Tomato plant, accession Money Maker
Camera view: bottom (45 deg); turntable rotation: 60 degrees
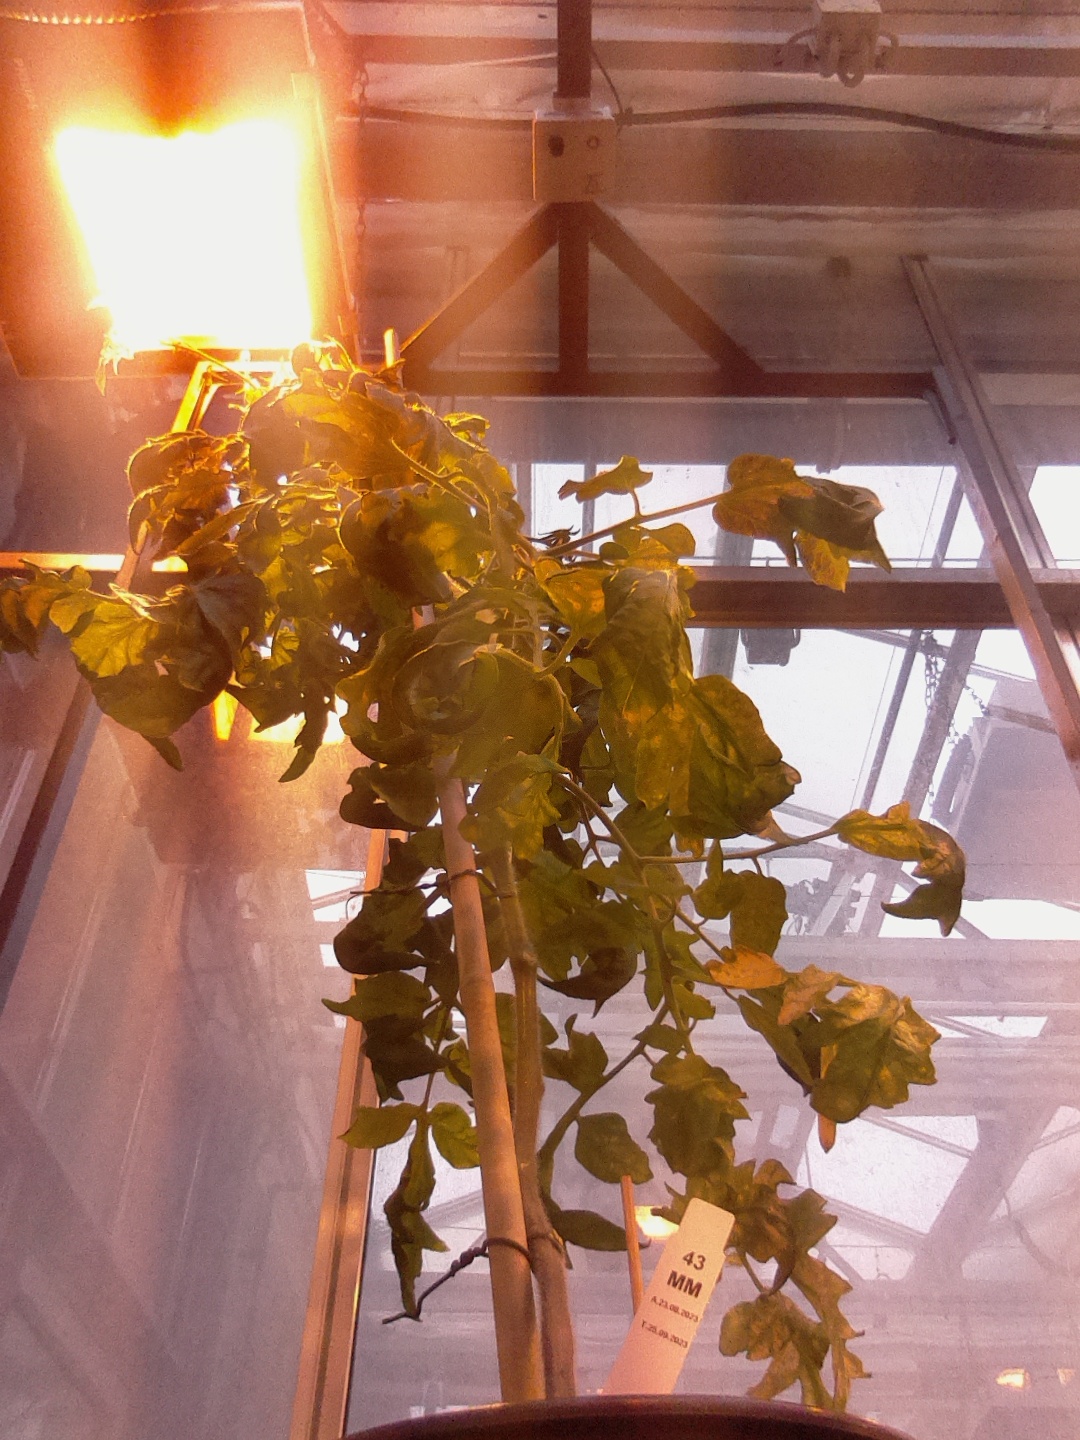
BBCH growth stage 71: 10%-20% of final fruit size